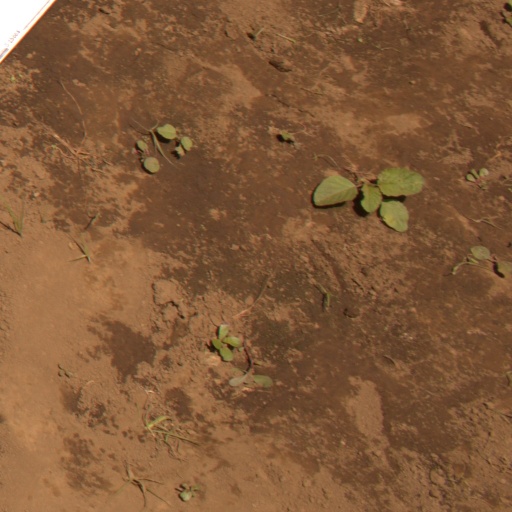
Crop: soybean